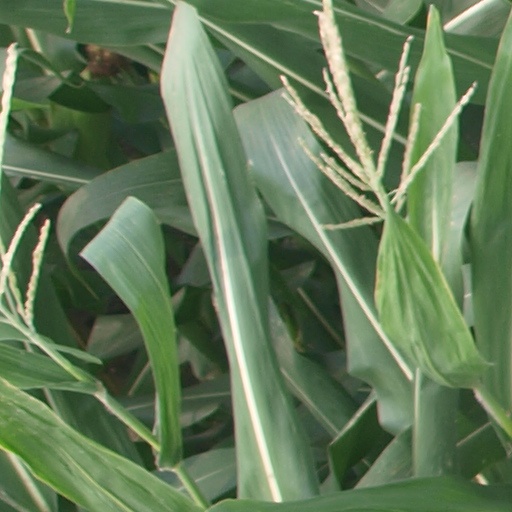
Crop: maize; corn